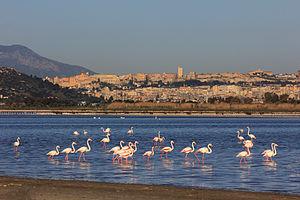
Cagliari est une ville italienne, capitale de l'île de Sardaigne, région autonome d'Italie. Le nom sarde de Cagliari, Casteddu, signifie « château ». La commune compte environ 154 400 habitants en 2016, et on en compte plus de 430 000 dans l'ensemble de sa ville métropolitaine, qui comprend Elmas, Assemini, Capoterra, Selargius, Sestu, Monserrato, Quartucciu, Quartu Sant'Elena et huit autres communes.